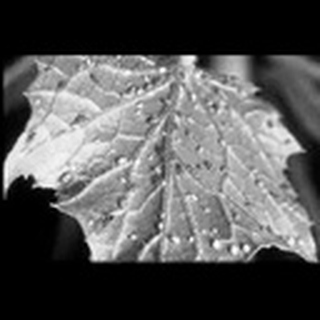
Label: cotton_aphids